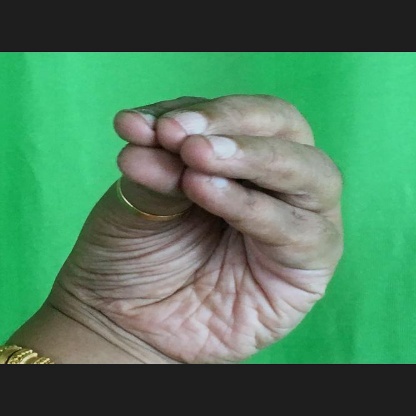
Mudra: Mukulam